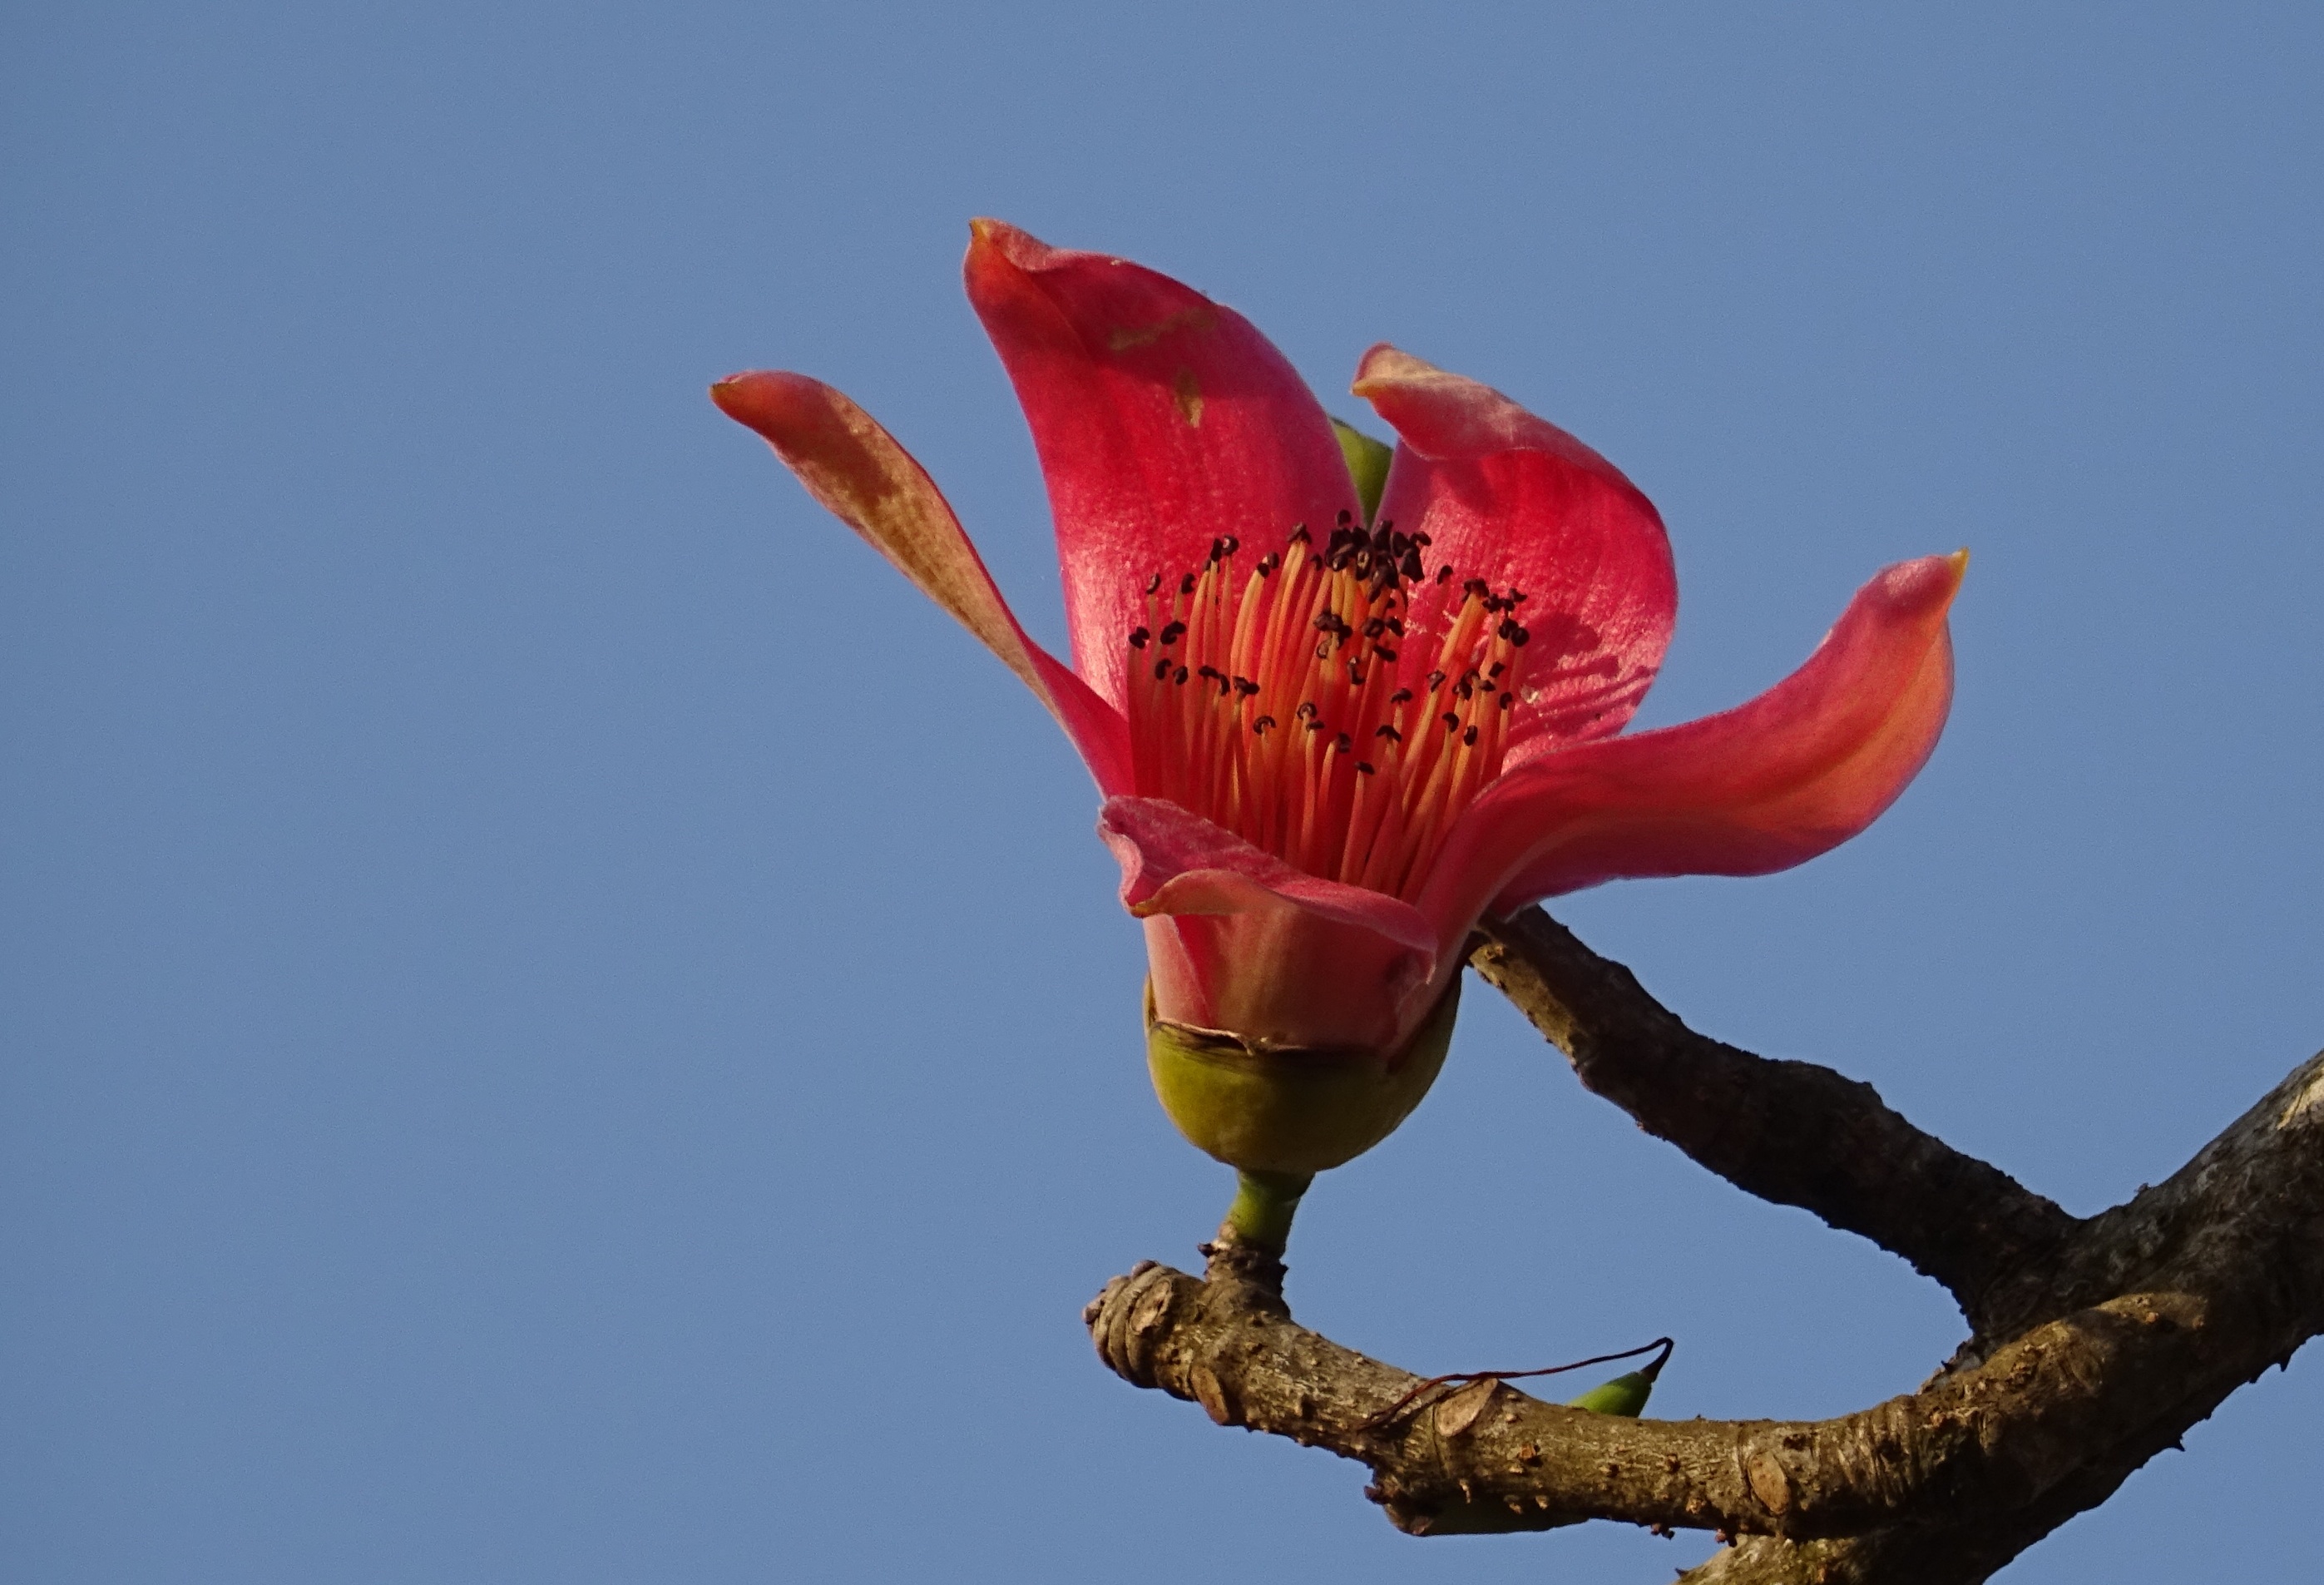
flower, red, flora, plant, botany, macro photography, land plant, close up, petal, blossom, flowering plant, bud, plant stem, branch